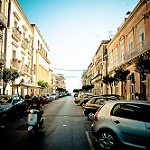
Label: street